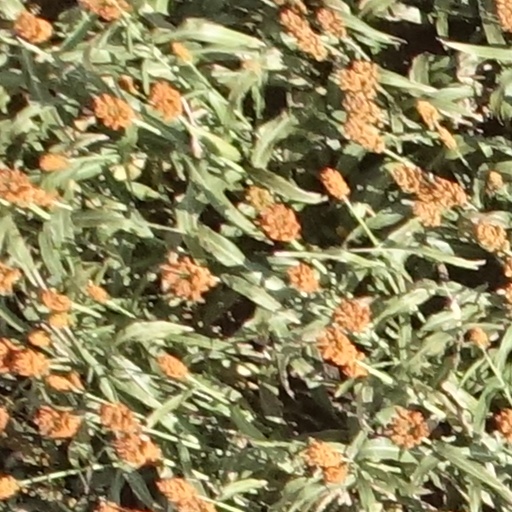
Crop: sorghum